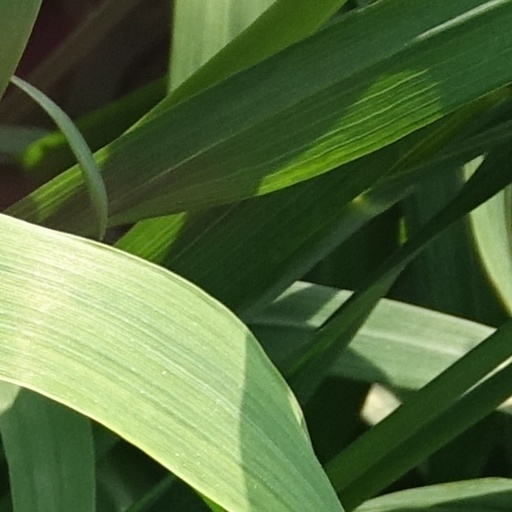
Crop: wheat